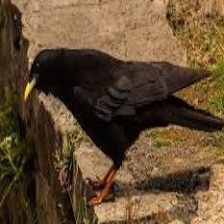
Species: ALPINE CHOUGH
Scientific name: PYRRHOCORAX GRACULUS